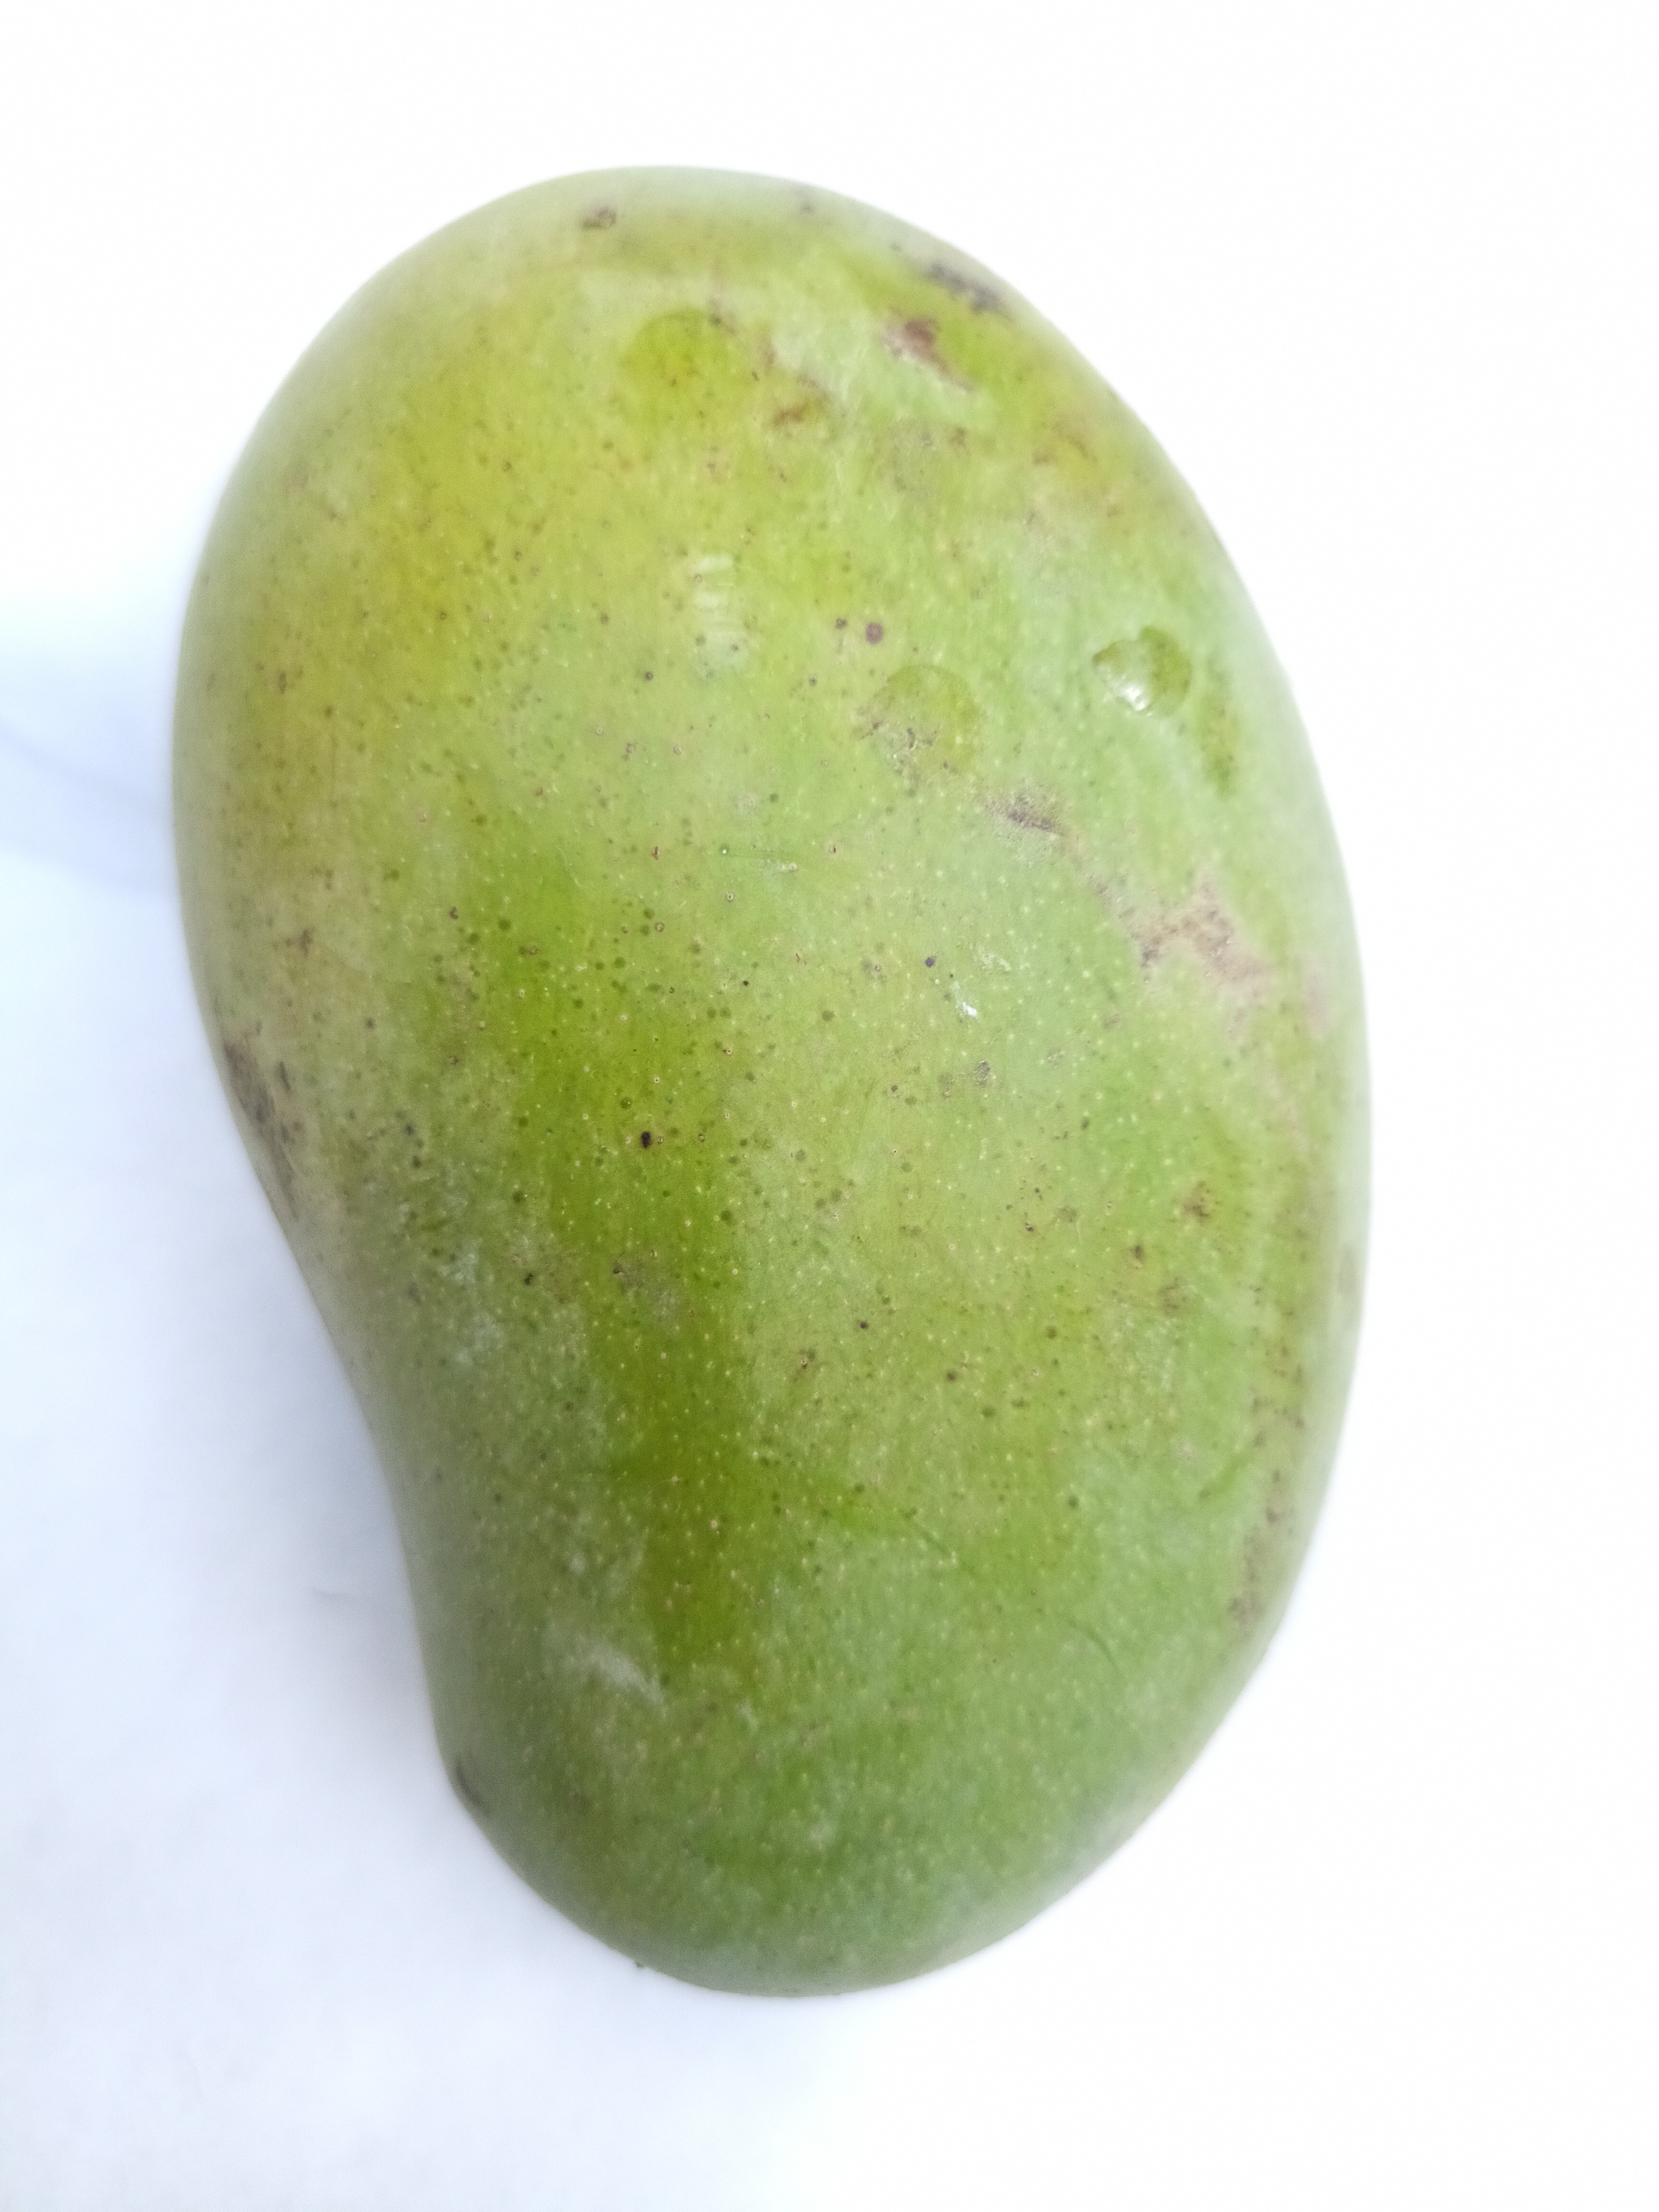
Mango variety: Amrapali